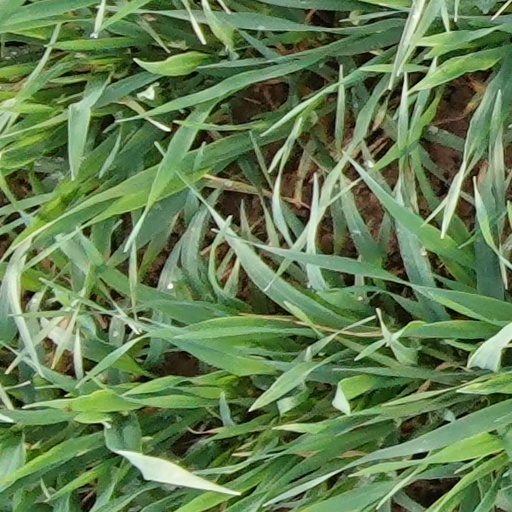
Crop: wheat